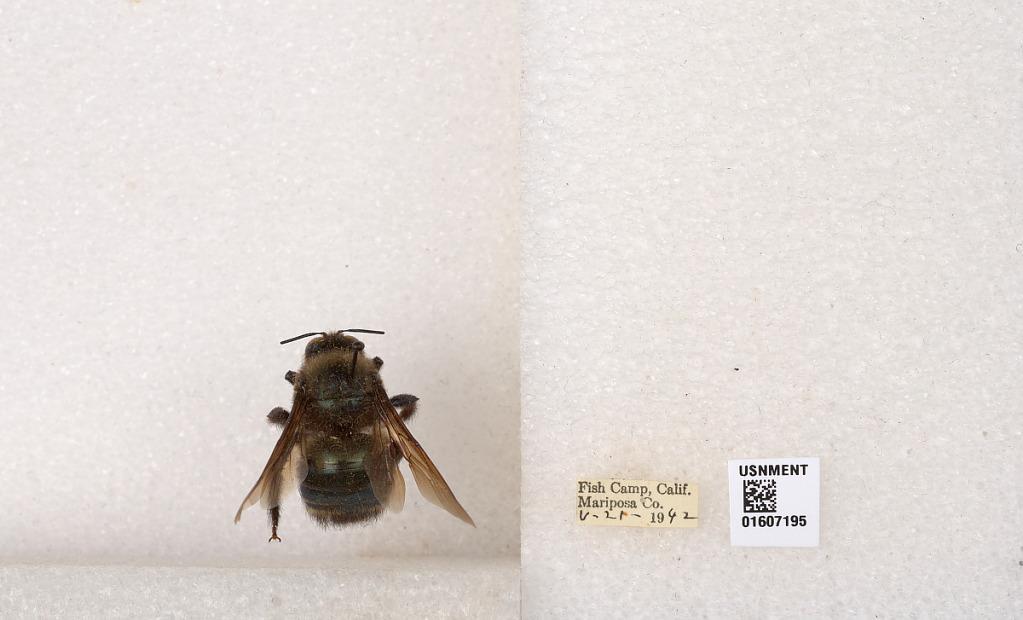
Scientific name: Xylocopa (Xylocopoides) californica californica Cresson
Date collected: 1942-5-21
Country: United States
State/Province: California
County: Mariposa
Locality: Fish Camp
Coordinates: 37.4785, -119.64